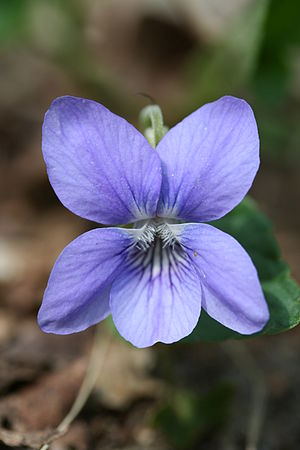
Kratviol / Billeder
Kratviol, ofte skrevet krat-viol, er en 5-20 cm høj urt, der vokser i skove og krat. Kratviol ligner skovviol, men et kendetegn er f.eks. farven på blomstens spore, der er hvidlig eller i det mindste lysere end kronbladene. Hos skovviol er sporen violet og mørkere end kronbladene. De to arter kratviol og skovviol er forbundet ved talrige mellemformer.